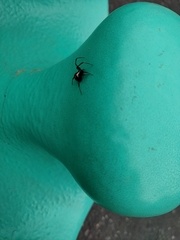
Species: Lactrodectus_hesperus